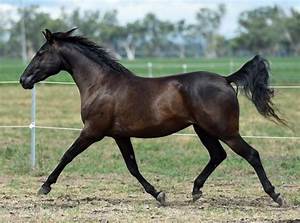
Label: cavallo